Volkswagen Polo

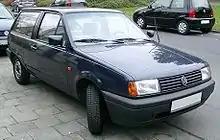
1990 Volkswagen Polo Mk2 facelift

The Polo Mk2 was used extensively by Volkswagen to develop future innovations, for example supercharging with a 40-mm G-Lader supercharger in the GT G40 version. A 60-mm G-Lader would later be used on the larger and more technically challenging G60 engine used in the Golf and Corrado.